Marcel Mouloudji

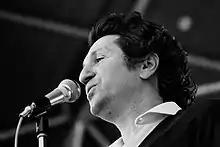
Mouloudji in 1973

Marcel André Mouloudji (16 September 1922 – 14 June 1994) was a French singer and actor who was born in Paris and died in Neuilly-sur-Seine. He sang songs written by Boris Vian and Jacques Prévert.